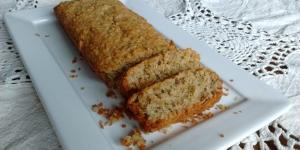
bizcocho de avena sin azucar